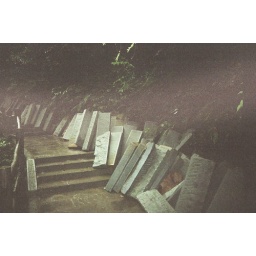
Each one of these chunks of stone was carried up the mountain one by one on a man's back.